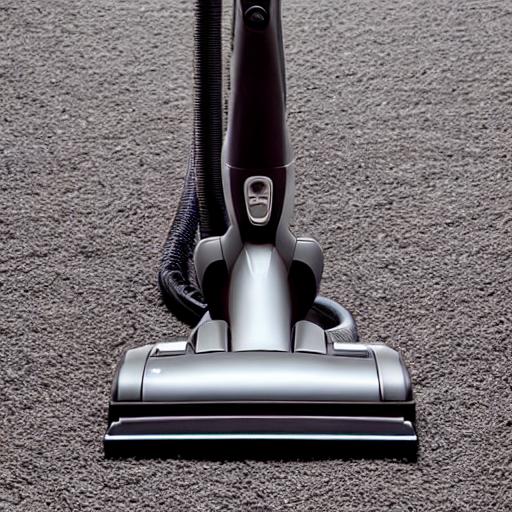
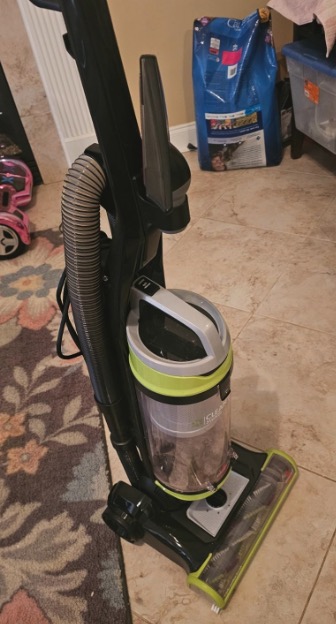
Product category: items_vacuum
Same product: no